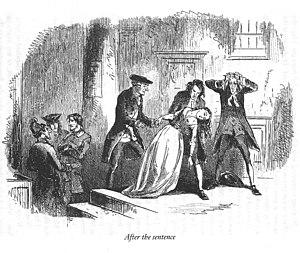
Le Conte de deux cités, parfois intitulé en français Le Conte de deux villes ou Paris et Londres en 1793, est un roman de Charles Dickens publié en feuilleton hebdomadaire du 30 avril au 25 novembre 1859 dans la revue All the Year Round que Dickens vient de fonder ; dans le même temps, il paraît en fascicules mensuels avec des illustrations de Phiz, et aux États-Unis dans Harper's Weekly, mais avec un léger décalage.